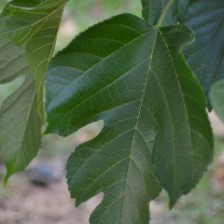
Variety: RedKing